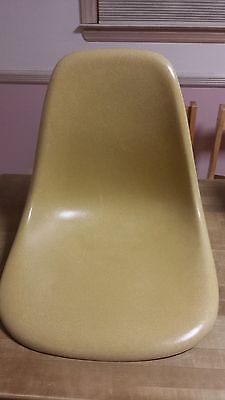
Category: chair